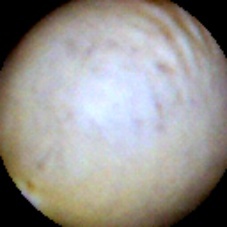
Label: Intact